BMW Turbo

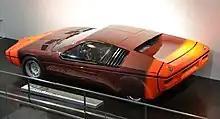
Rear 3/4 view of the Turbo

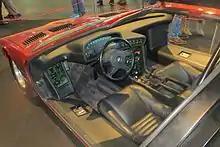
Interior

Only two were ever built. BMW later used the Turbo's design themes on the M1, the 8 Series, the Z1 and the 2008 M1 Homage Concept. The BMW E-25 is however most similar to the BMW M1.